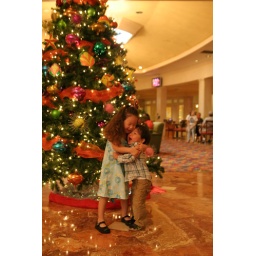
Tree in Beach tower lounge